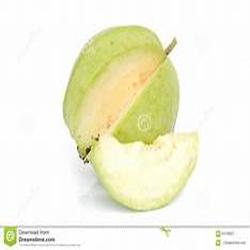
Label: Guava